Dominic Barberi

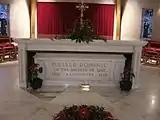
The shrine of Blessed Dominic Barberi

Among Barberi's works are courses of philosophy and moral theology; a volume on the Passion of Our Lord; a work for nuns on the Sorrows of the Blessed Virgin, "Divina Paraninfa"; a refutation of de Lamennais; three series of sermons; and various controversial and ascetic works. One of Barberi's most famed works was his 'Lamentation of England', in which he used the words of the Prophet Jeremiah to express the lamentations of English Catholics.